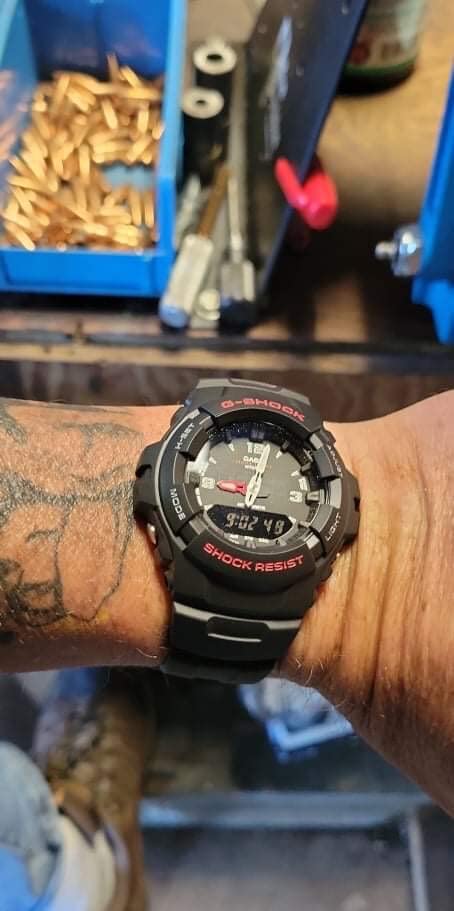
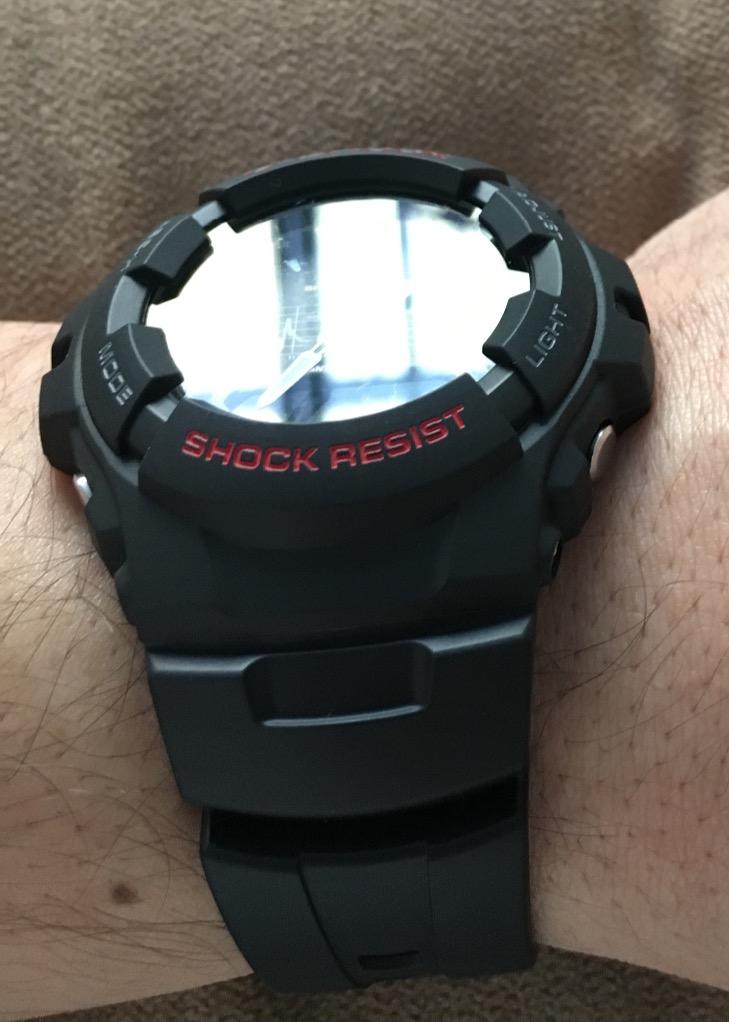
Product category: accessories_watch
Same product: yes